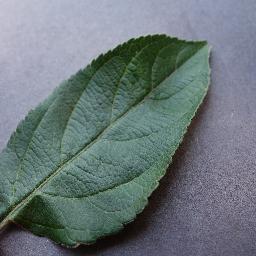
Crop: apple
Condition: healthy